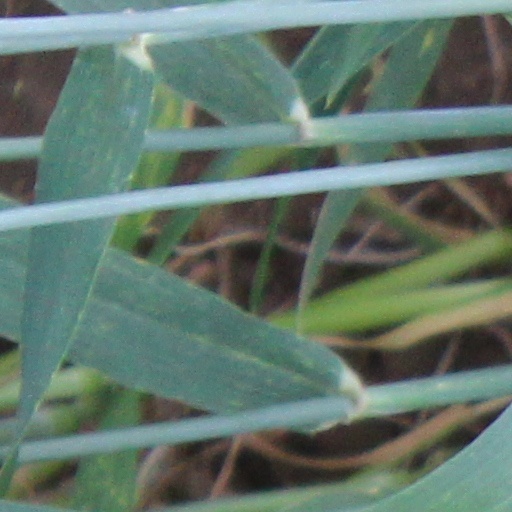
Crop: wheat